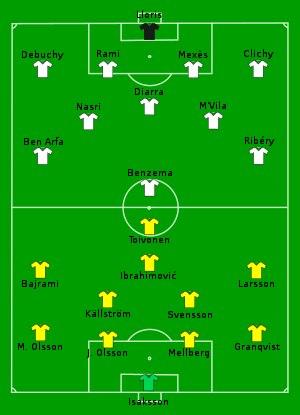
L'équipe de France de football participe en 2012, au Championnat d'Europe en Pologne et en Ukraine ainsi qu'aux éliminatoires de la Coupe du monde 2014.
La campagne 2010-2012 de l'équipe de France de football fait suite à l'élimination précoce dans la Coupe du monde 2010. Durant cette période la sélection française dispute, outre des matchs amicaux, des éliminatoires en vue de la qualification pour le Championnat d'Europe de football 2012 ayant lieu en Pologne et en Ukraine à l'été 2012. L'équipe de France est dirigée par Laurent Blanc qui succède à Raymond Domenech au poste de sélectionneur en juillet 2010.